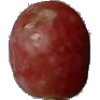
Label: Grape Pink 1